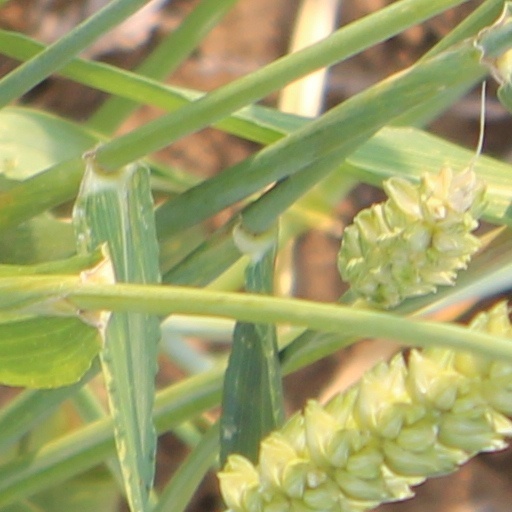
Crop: wheat